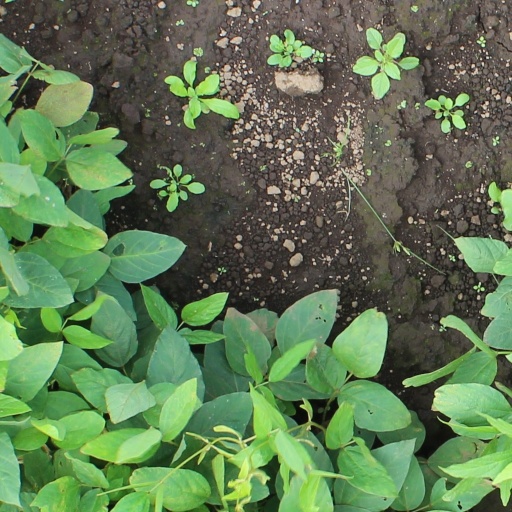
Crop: soybean